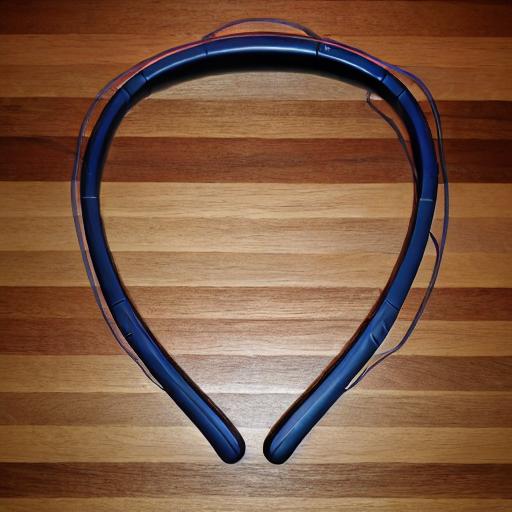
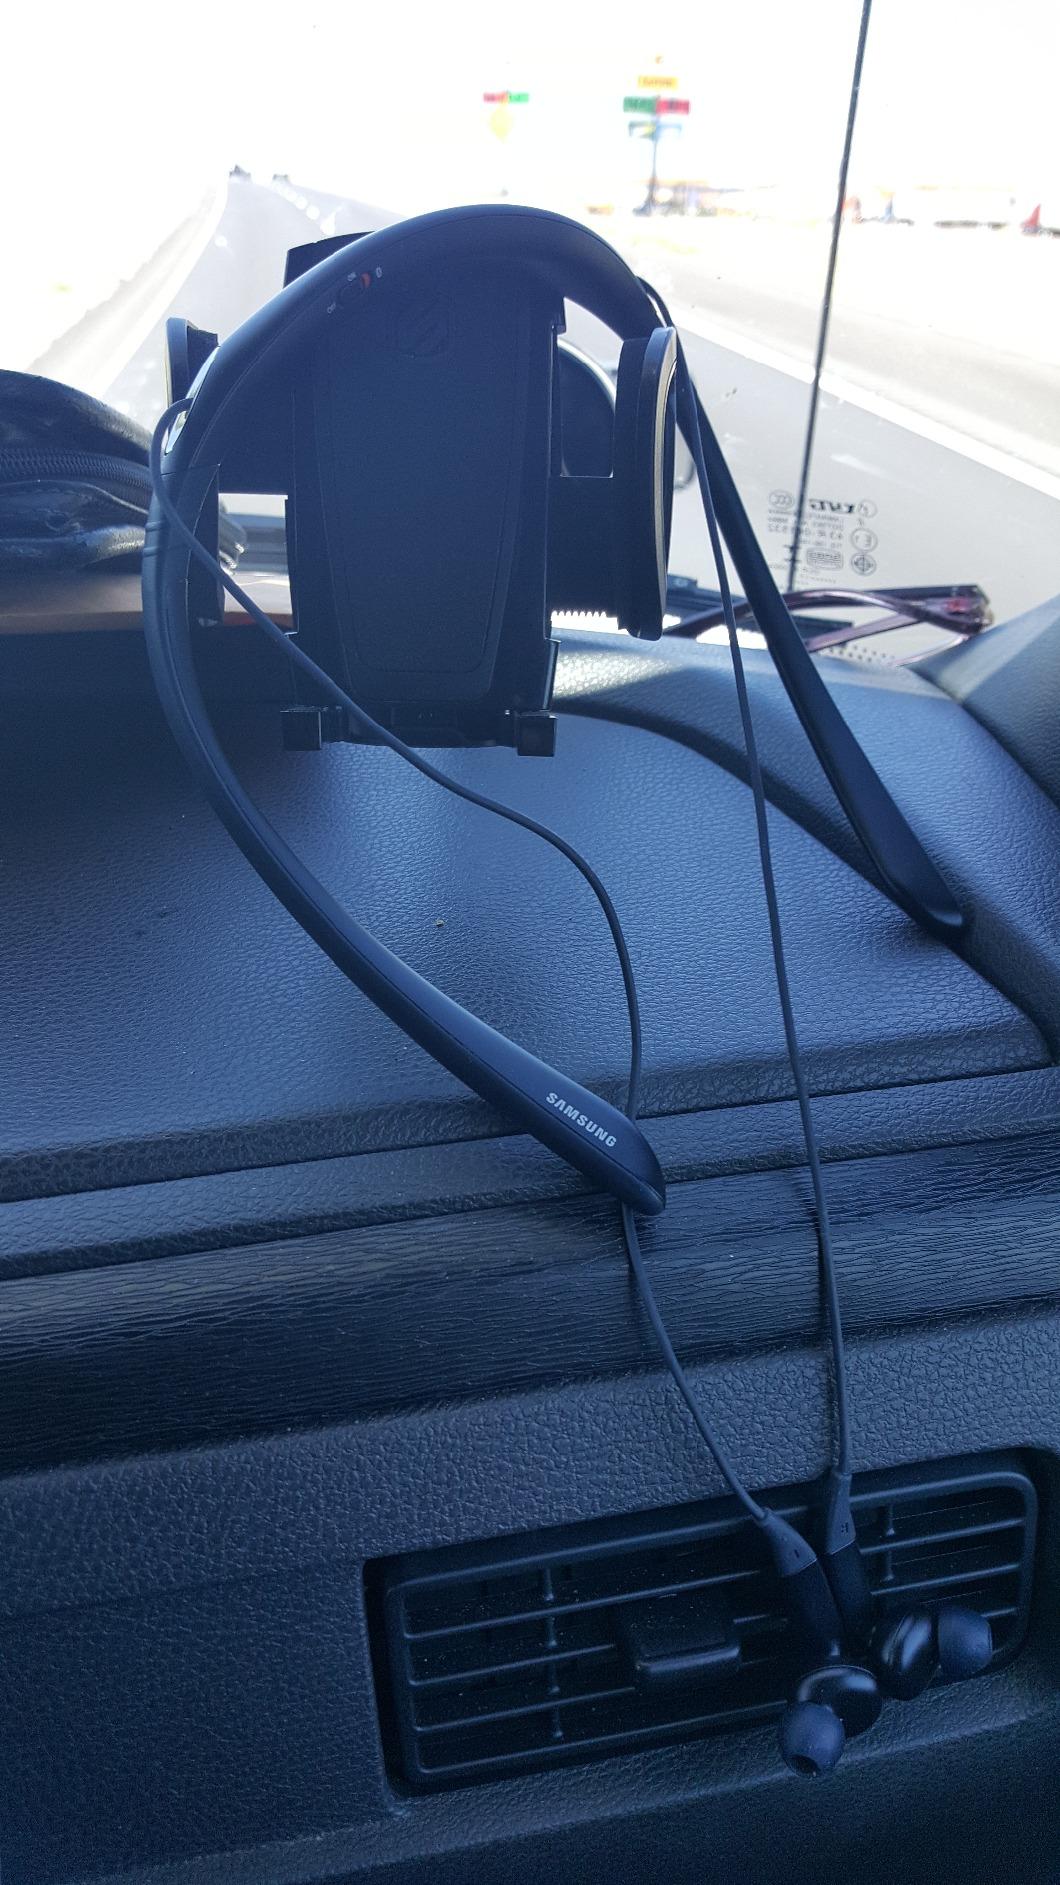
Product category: headphones
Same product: no